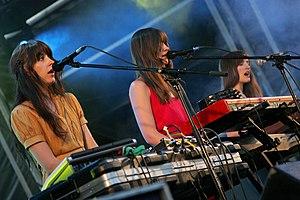
Au Revoir Simone en concert (2008) Português: Grupo Au Revoir Simone em concerto em 2008
Au Revoir Simone est un groupe de dream pop américain, originaire du quartier de Brooklyn, à New York. Leurs influences sont diverses et incluent Modest Mouse, Stereolab, The Mountain Goats, Louis Prima, Pavement, The Beach Boys, Björk, Broadcast, Belle & Sebastian, David Bowie, Bee Gees et Billie Holiday.